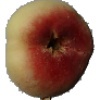
Label: peach_flat